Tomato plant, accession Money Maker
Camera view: vertical (180 deg); turntable rotation: 240 degrees
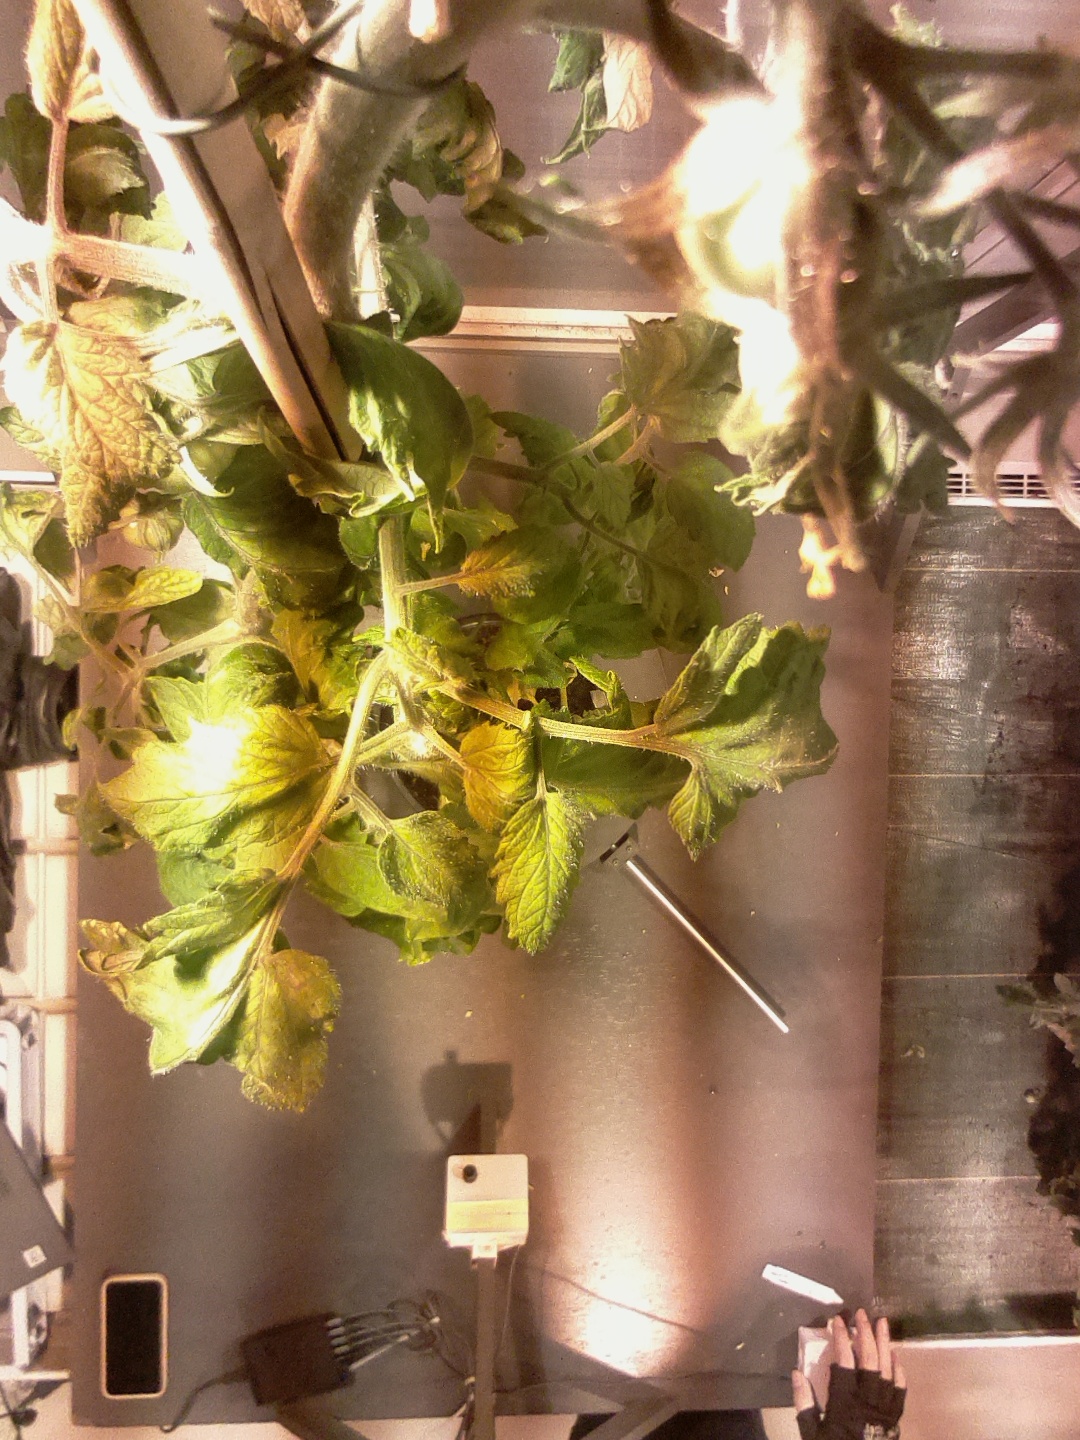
BBCH growth stage 72: 20%-30% of final fruit size